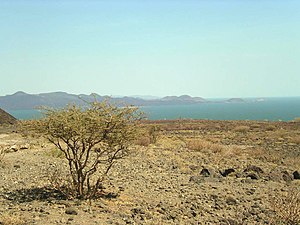
Sibiloi nationalpark
Sibiloi nationalpark er en nationalpark i det nordlige Kenya, beliggende ved Turkanasøen, den salteste af Afrikas store søer. Parken blev oprettet i 1973 på initiativ af Kenyas nationalmuseer, for at beskytte værdifulde fundpladser fra forhistoriske mennesker bosættelser. Parken administreres af Kenya Wildlife Services.